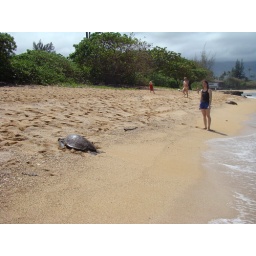
green sea turtle on north shore beach. taken by pt